Ministry of Internal Affairs (Uzbekistan)

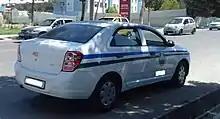
Chevrolet Cobalt Uzbekistan Police car.

The Internal Troops are one of the many elite militarized forces in the armed forces. It is a gendarmerie-like paramilitary force that is affiliated to the military but maintains a separate chain of command. It provides specific protection from foreign threats and quells public unrest. In conducting its duties, it relies on a force of around 20,000 men. They also consist of mostly field units, which are the types found in prison security units, various units attached to a certain facility and special forces. The Internal Troops were formed in January 1992 on the basis of units of the Internal Troops of the Ministry of Internal Affairs of the Uzbek SSR.